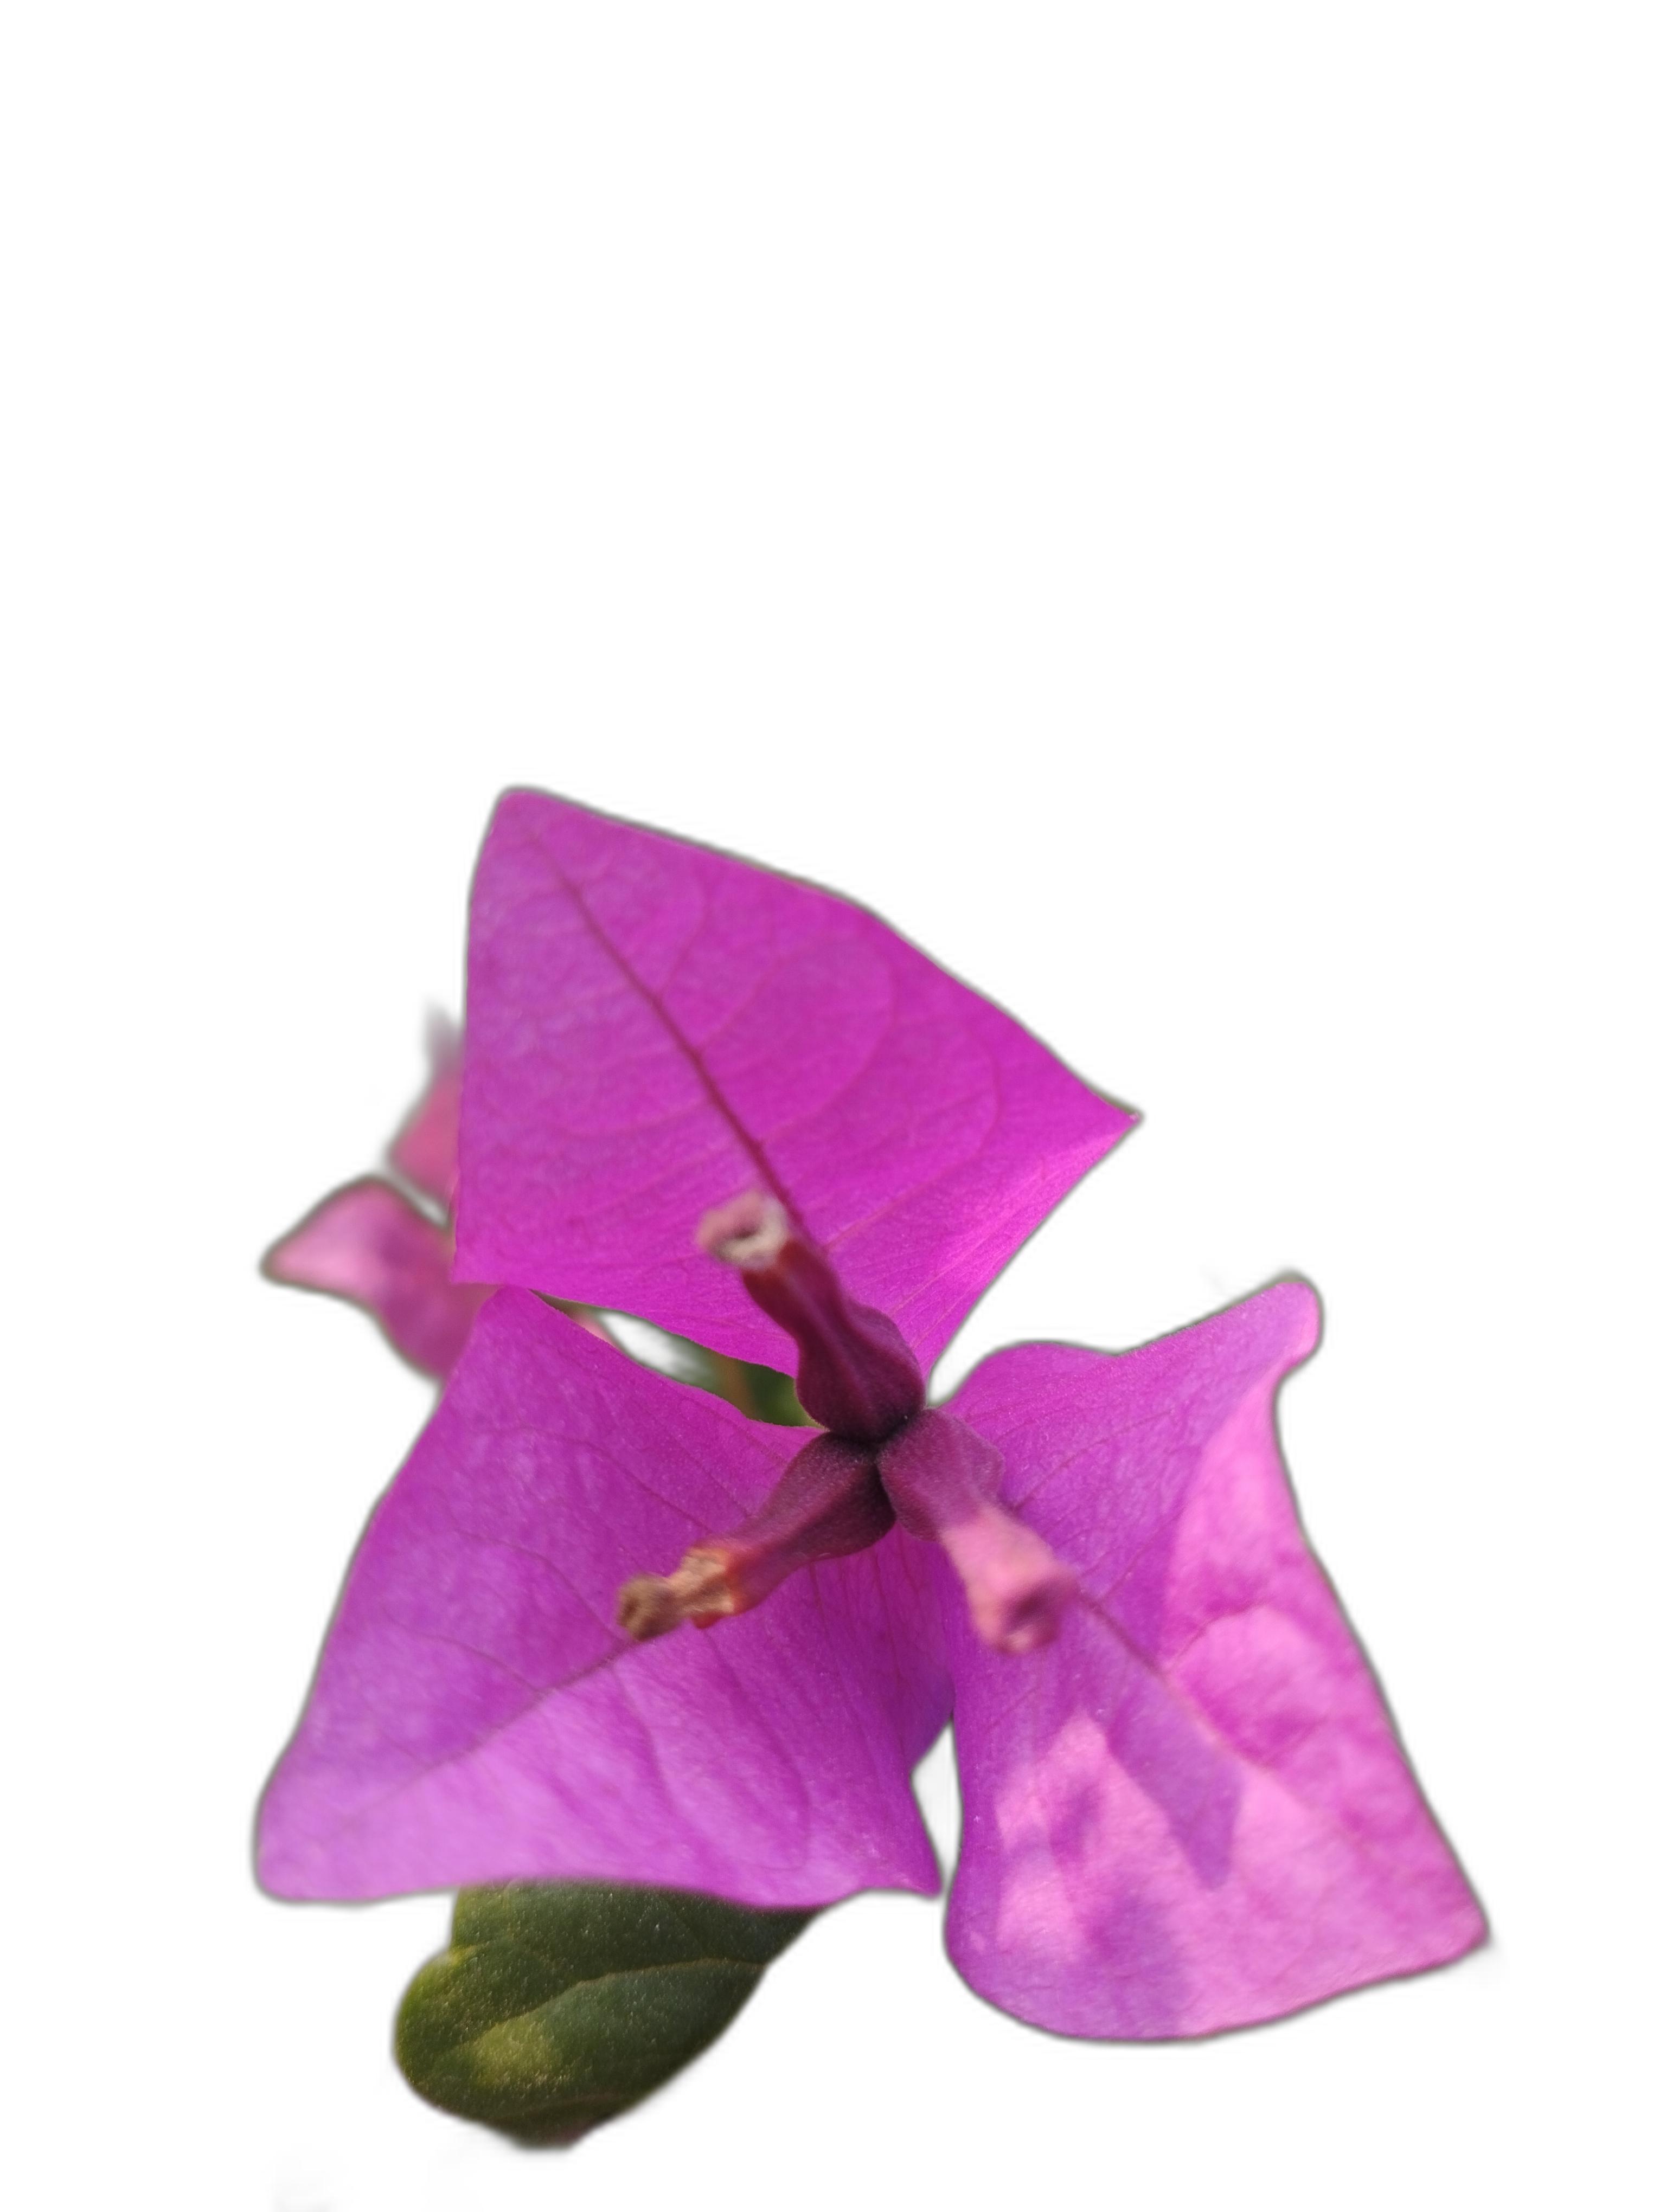
Label: Bougainvillea